USS Springfield (CL-66)

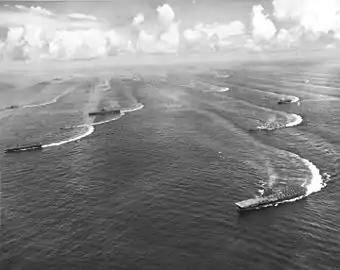
Vessels of the Fast Carrier Task Force off Japan in August 1945

The keel for "Springfield" was laid down at the Bethlehem Shipbuilding Corporation shipyard in Quincy, Massachusetts on 13 February 1943. She was launched on 9 March 1944 and was completed exactly six months later, being commissioned on 9 September. The ship departed on 7 November to begin her shakedown cruise, stopping first in Norfolk, Virginia, on 9 November. She thereafter conducted shooting practice in Chesapeake Bay for a few days before continuing on to the British West Indies in the Caribbean Sea. On 21 November, she reached Gulf of Paria, Trinidad, and cruised in the area until 21 December, when she sailed north for Boston, her initial shakedown complete.